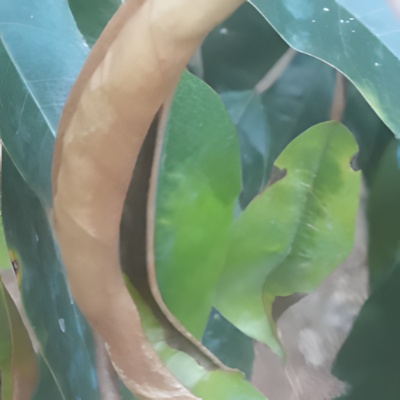
Label: Leaf_Rhizoctonia